Sílvio Criciúma

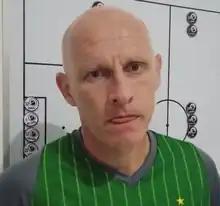
Sílvio Criciúma in 2021

Silvio Nicoladelli (born 7 September 1971 in Orleans, Santa Catarina), known as Sílvio Criciúma, is a Brazilian professional football coach and former player who played as a defender. He is the current head coach of Carlos Renaux.